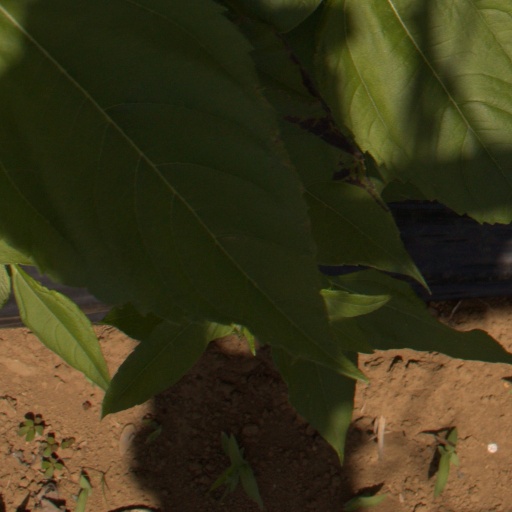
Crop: Jerusalem artichoke